Cerithideopsis californica

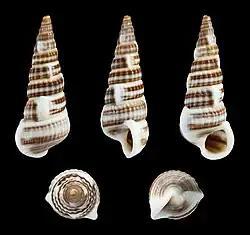
ssp. "albonodosa"

The distribution of "Cerithideopsis californica" is from central California, USA to Baja California Sur, Mexico.